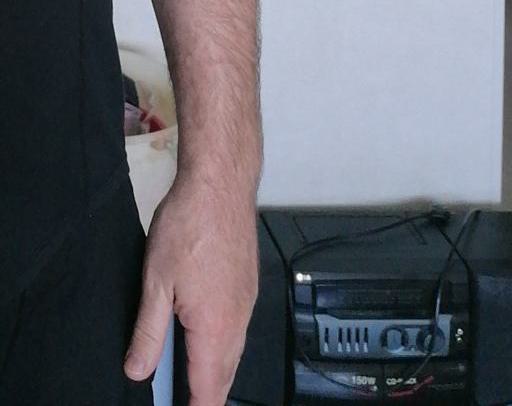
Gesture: no_gesture